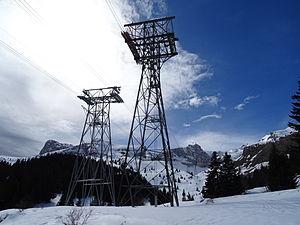
Téléphérique du plateau de Bure- Nouveau (à gauche), ancien (à droite)
Le téléphérique de Bure est une remontée mécanique privée exclusivement utilisée par l'interféromètre du plateau de Bure dans la commune du Dévoluy. Avec sa longueur de 4 040 m, il est le plus long téléphérique à va-et-vient de France.